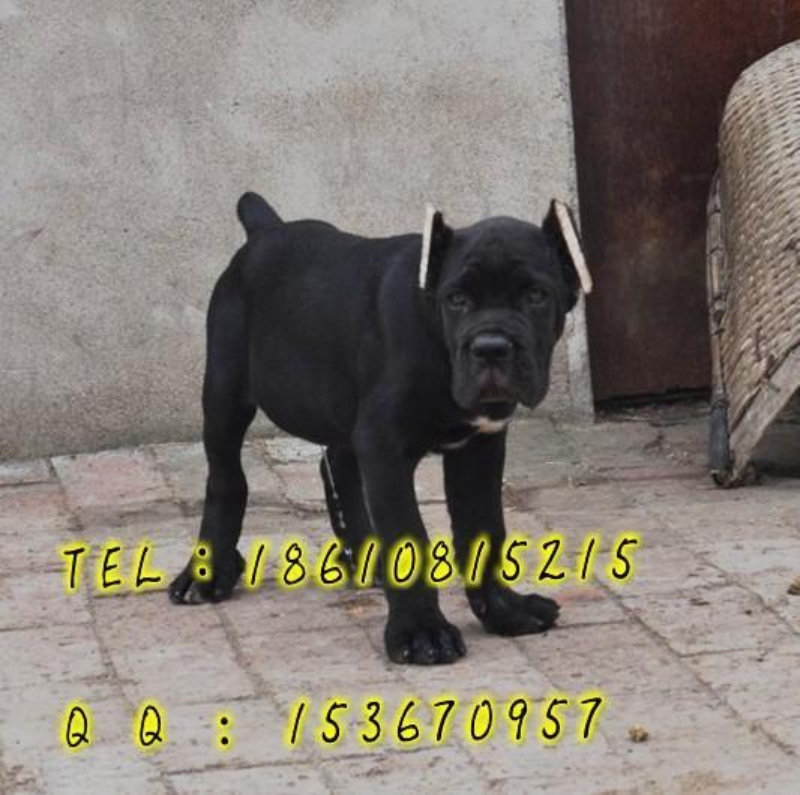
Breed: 253-n000105-Cane_Carso